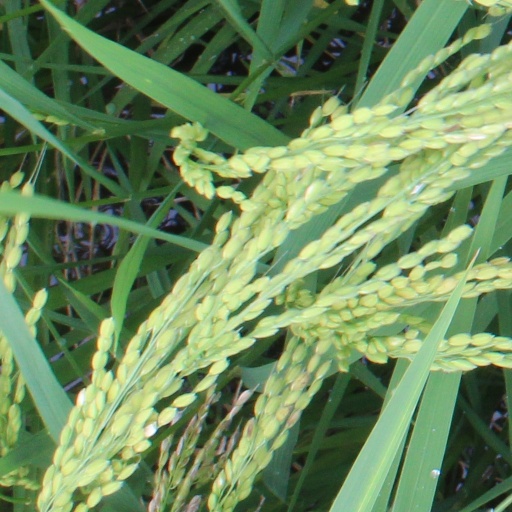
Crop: rice